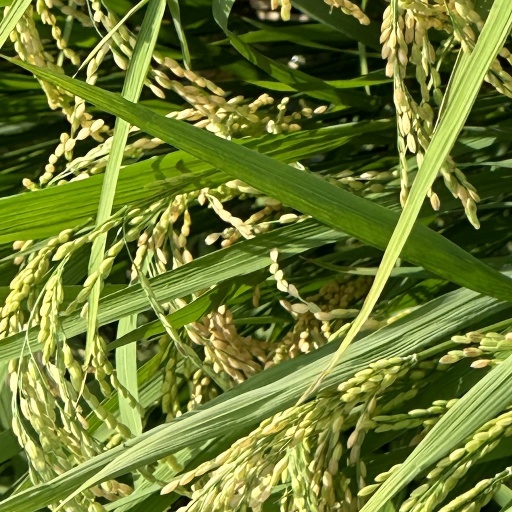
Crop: rice